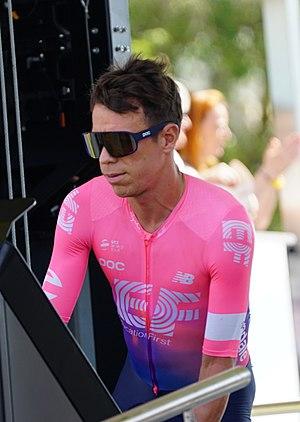
à Reims lors de la quatrième étape.